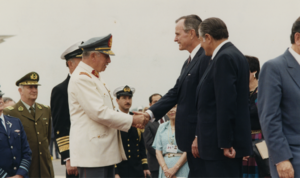
Augusto Pinochet [auɡusto pinɔʃɛ], né le 25 novembre 1915 à Valparaíso et mort le 10 décembre 2006 à Santiago, est un militaire et homme d'État chilien, président de la République du 17 décembre 1974 au 11 mars 1990.